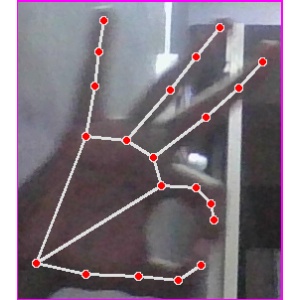
अक्षर: ण